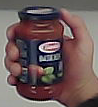
Product: barilla_pomodoro